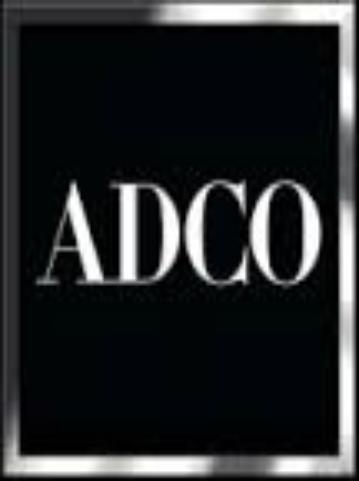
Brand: ADCO
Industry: Necessities